Ottobre in Poesia

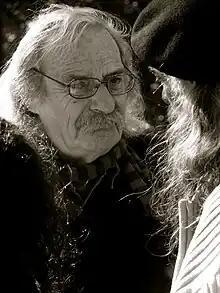
An older looking white man with long hair looking at someone. He is wearing small rectangle glass, and black jacket. You can only see the back of a person who he is looking at. They have long hair, wearing beret and a jacket.

The importance attained by the festival in recent editions, has allowed the granting of major patronage: